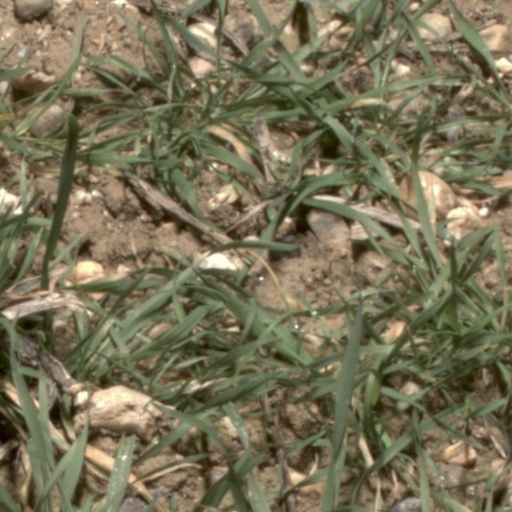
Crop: wheat